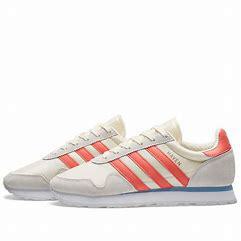
Brand: Adidas
Model: Haven